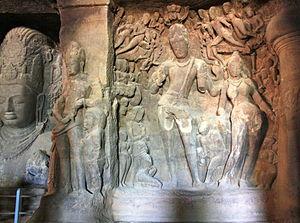
Les grottes d'Éléphanta sont un groupe de temples excavés dans une falaise et conservant un ensemble monumental de sculptures. Elles sont situées sur l'île d'Éléphanta, une île de la mer d'Arabie, à 11 km. au large de Bombay, en Inde. Le site est inscrit au patrimoine mondial depuis 1987 sous le nom de « grottes d'Elephanta ».